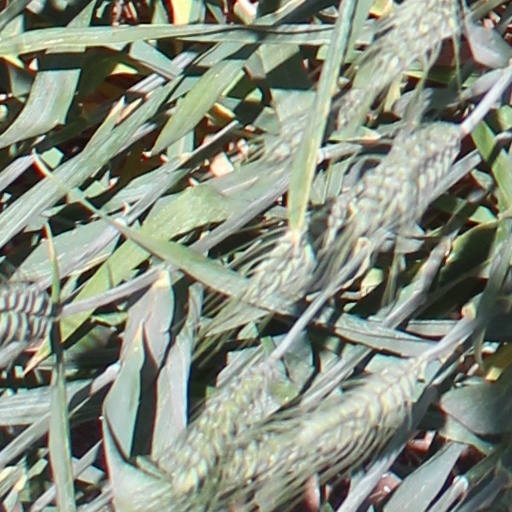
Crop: wheat